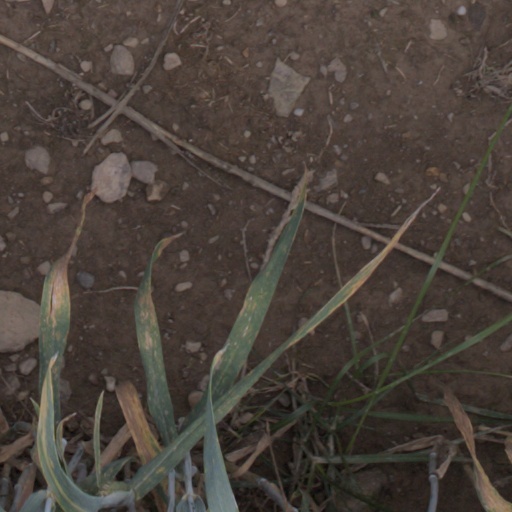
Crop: wheat